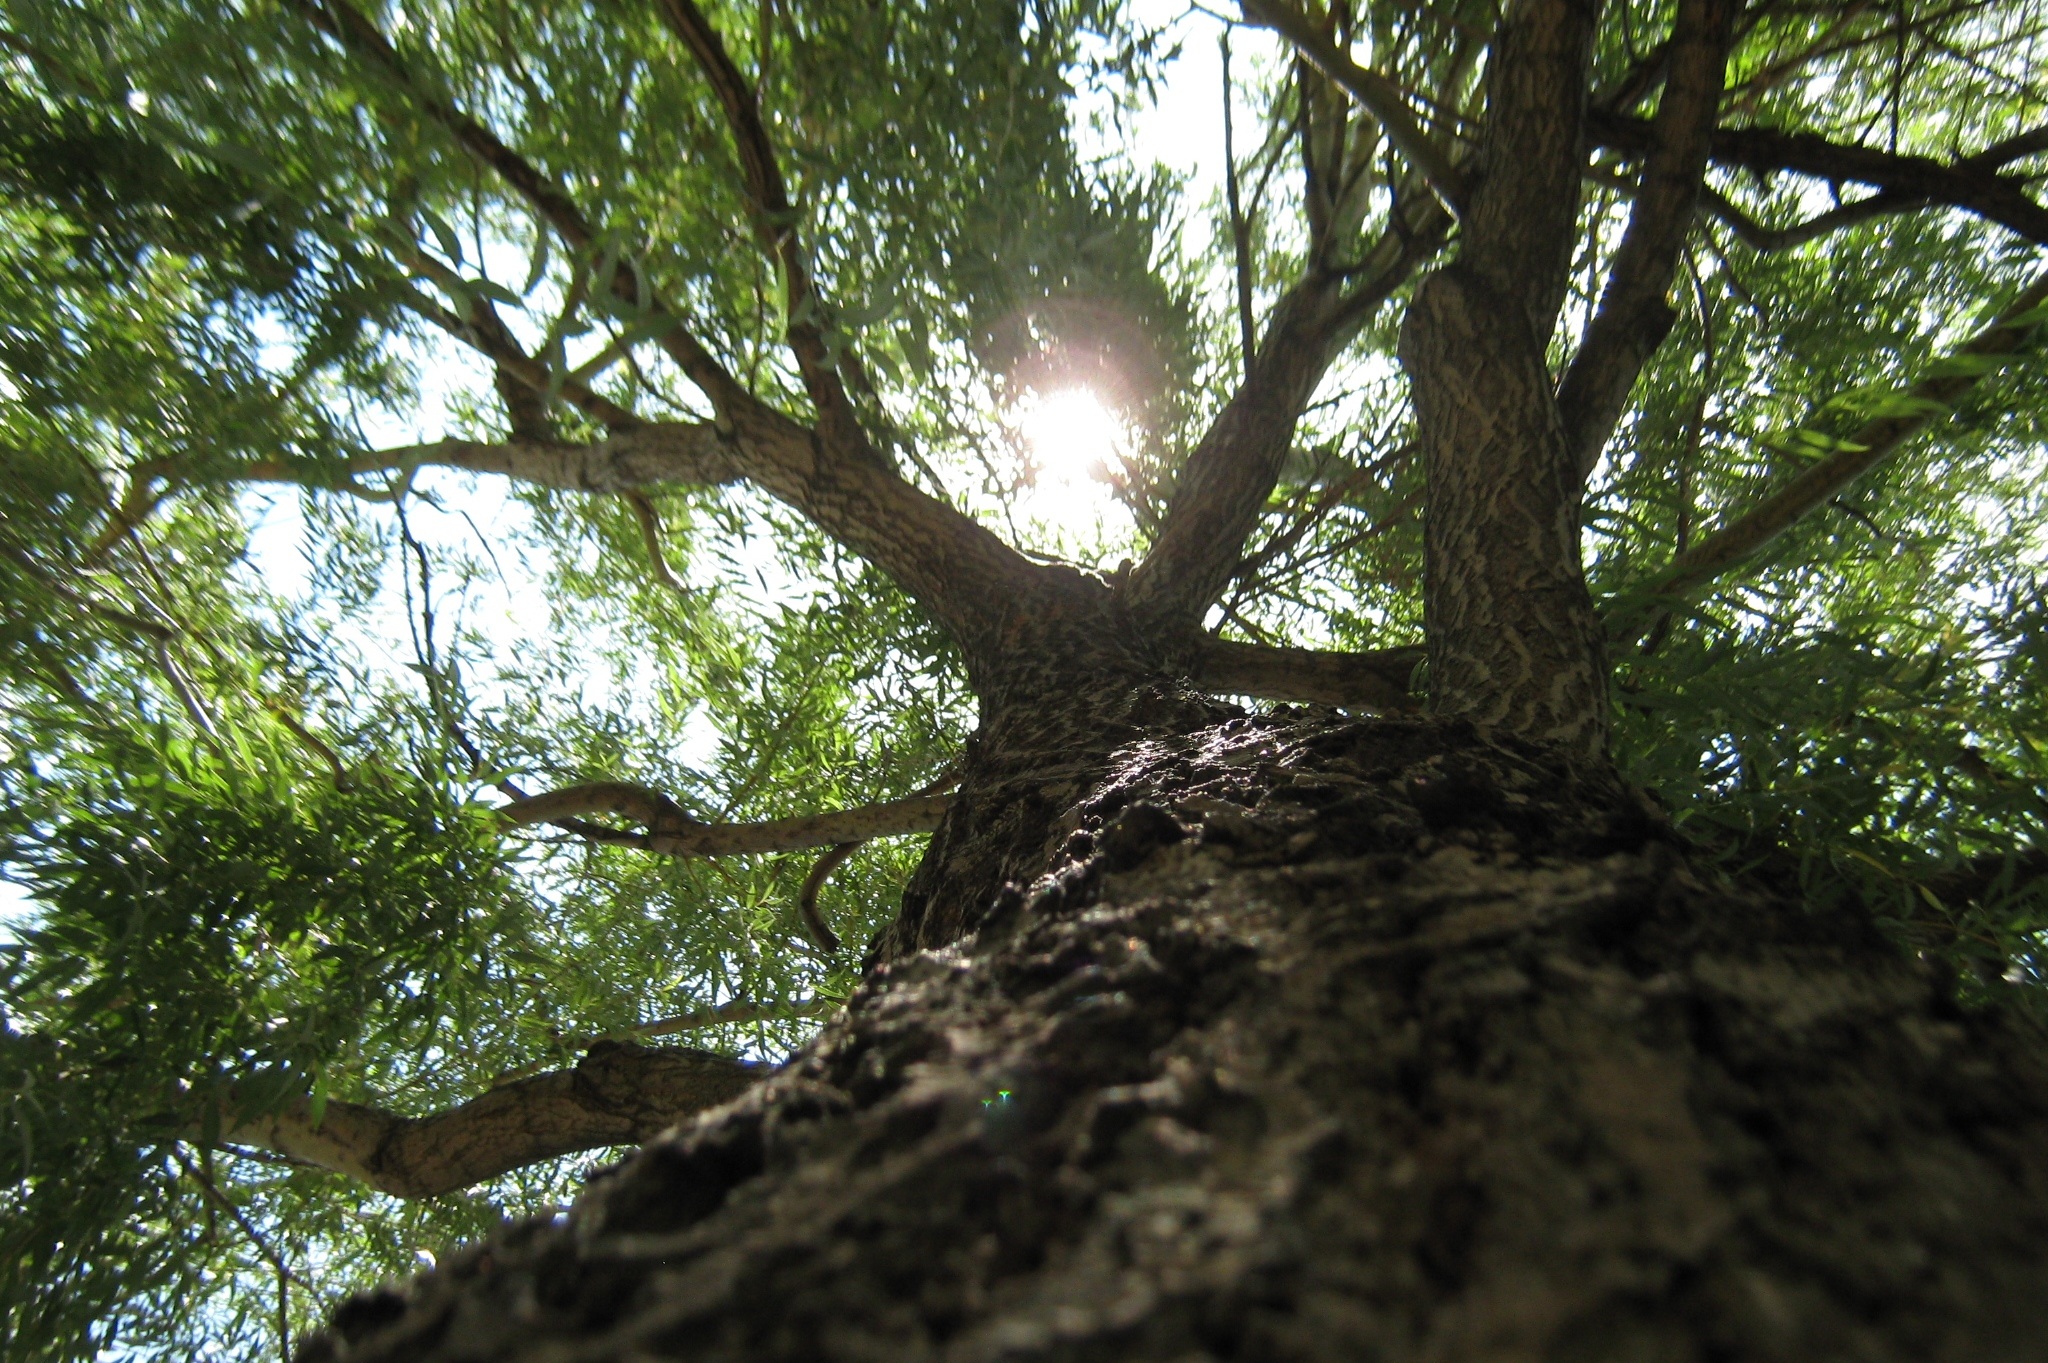
tree, nature, forest, branch, light, plant, sunlight, leaf, flower, trunk, bark, green, jungle, autumn, botany, flora, outdoors, vegetation, rainforest, deciduous, angle, woodland, habitat, ecosystem, old growth forest, natural environment, woody plant